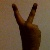
The image shows a hand gesture representing the number 2 in Indian Sign Language.